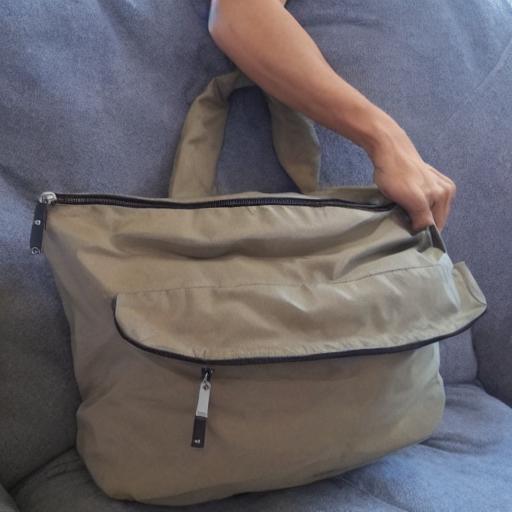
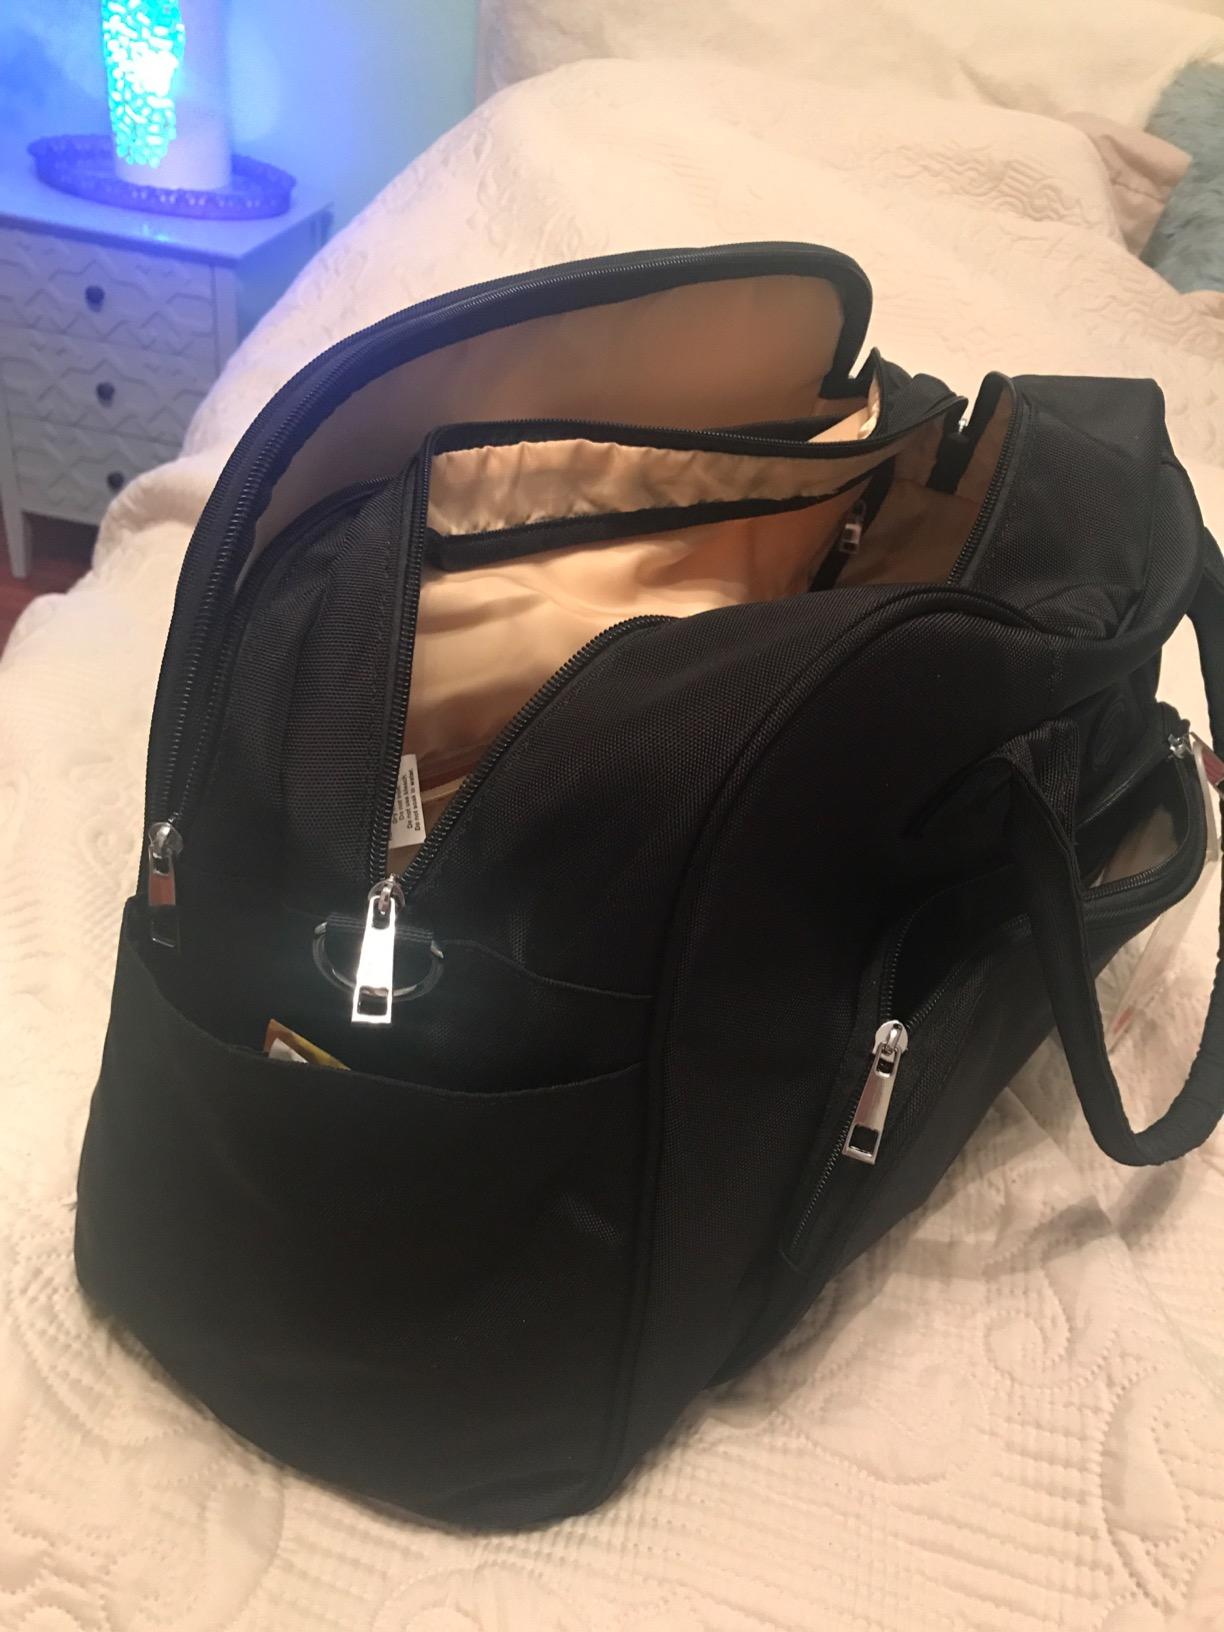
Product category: bag
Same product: no